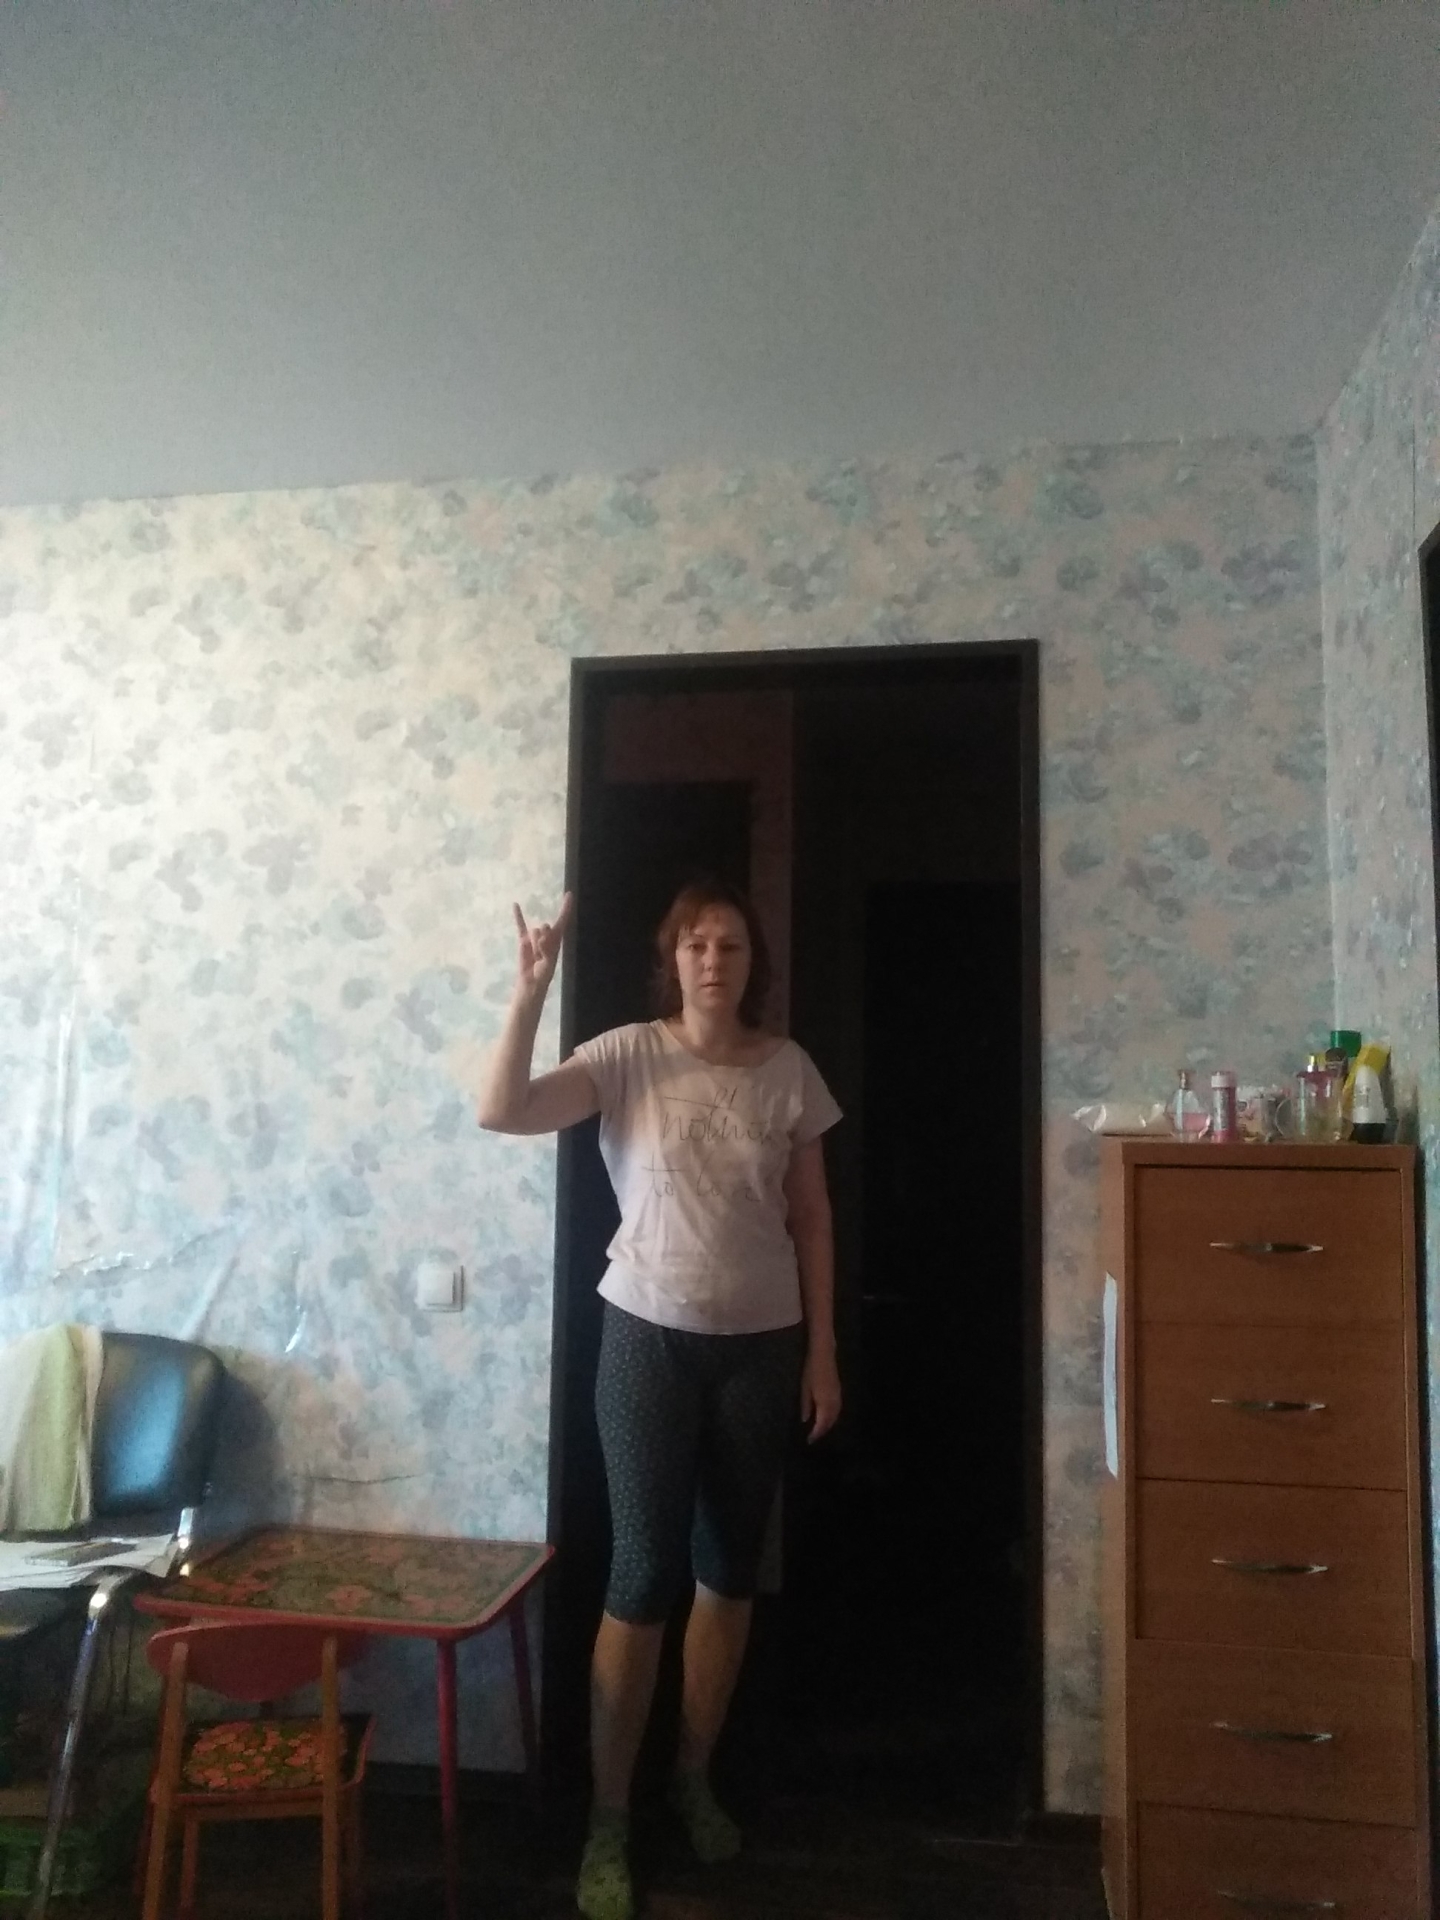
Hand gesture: rock